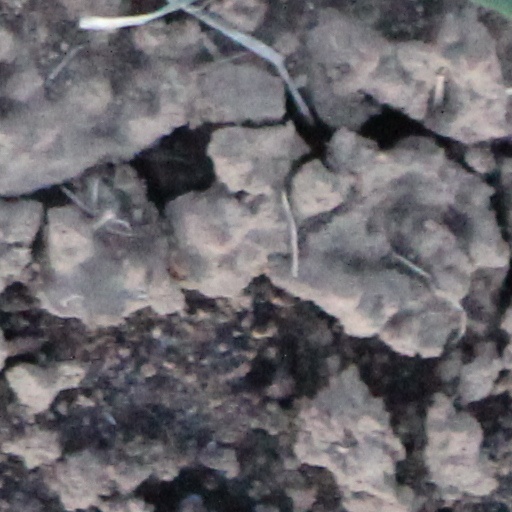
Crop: wheat